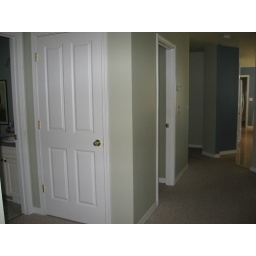
in the distance the entrance to the kitchen, middle door to office, closest door is linen closet, entry to bathroom